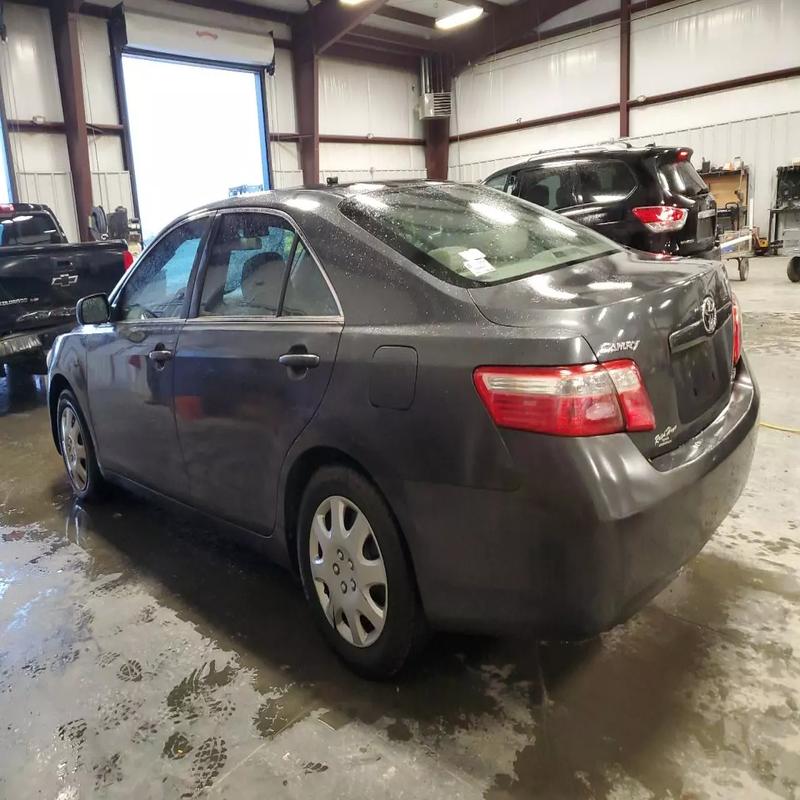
Aucun dommage détecté.
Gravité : aucun